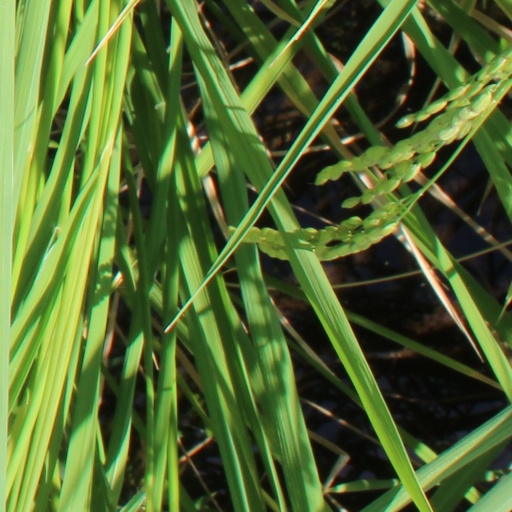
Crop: rice